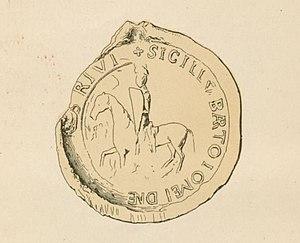
Sceau Barthélemy de Vignory, par Jules d'Arbaumont dans le Cartulaire du Prieuré de Saint-Etienne de Vignory (1882).
Barthélemy de Vignory est seigneur de Vignory à la fin du XIIᵉ siècle. Il est le fils de Guy IV, seigneur de Vignory.